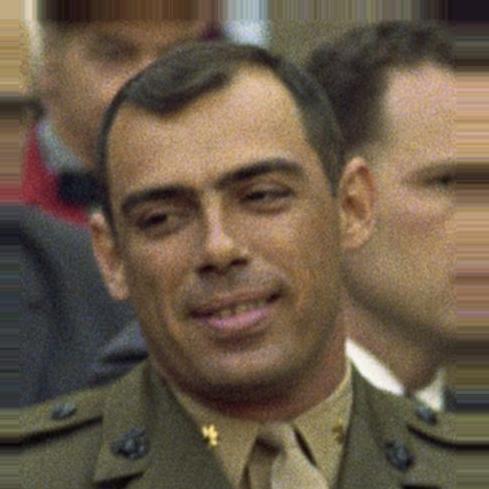
Age: 31